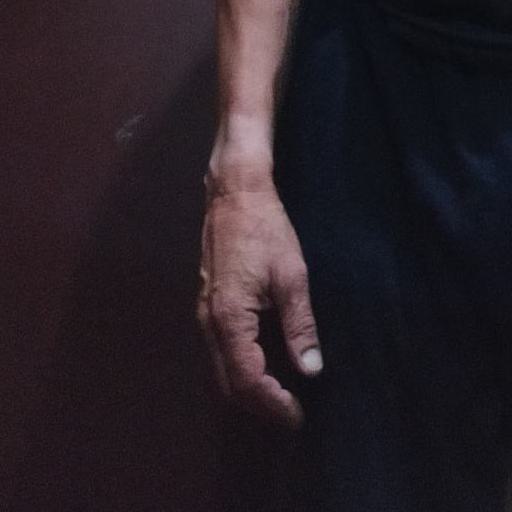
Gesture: no_gesture